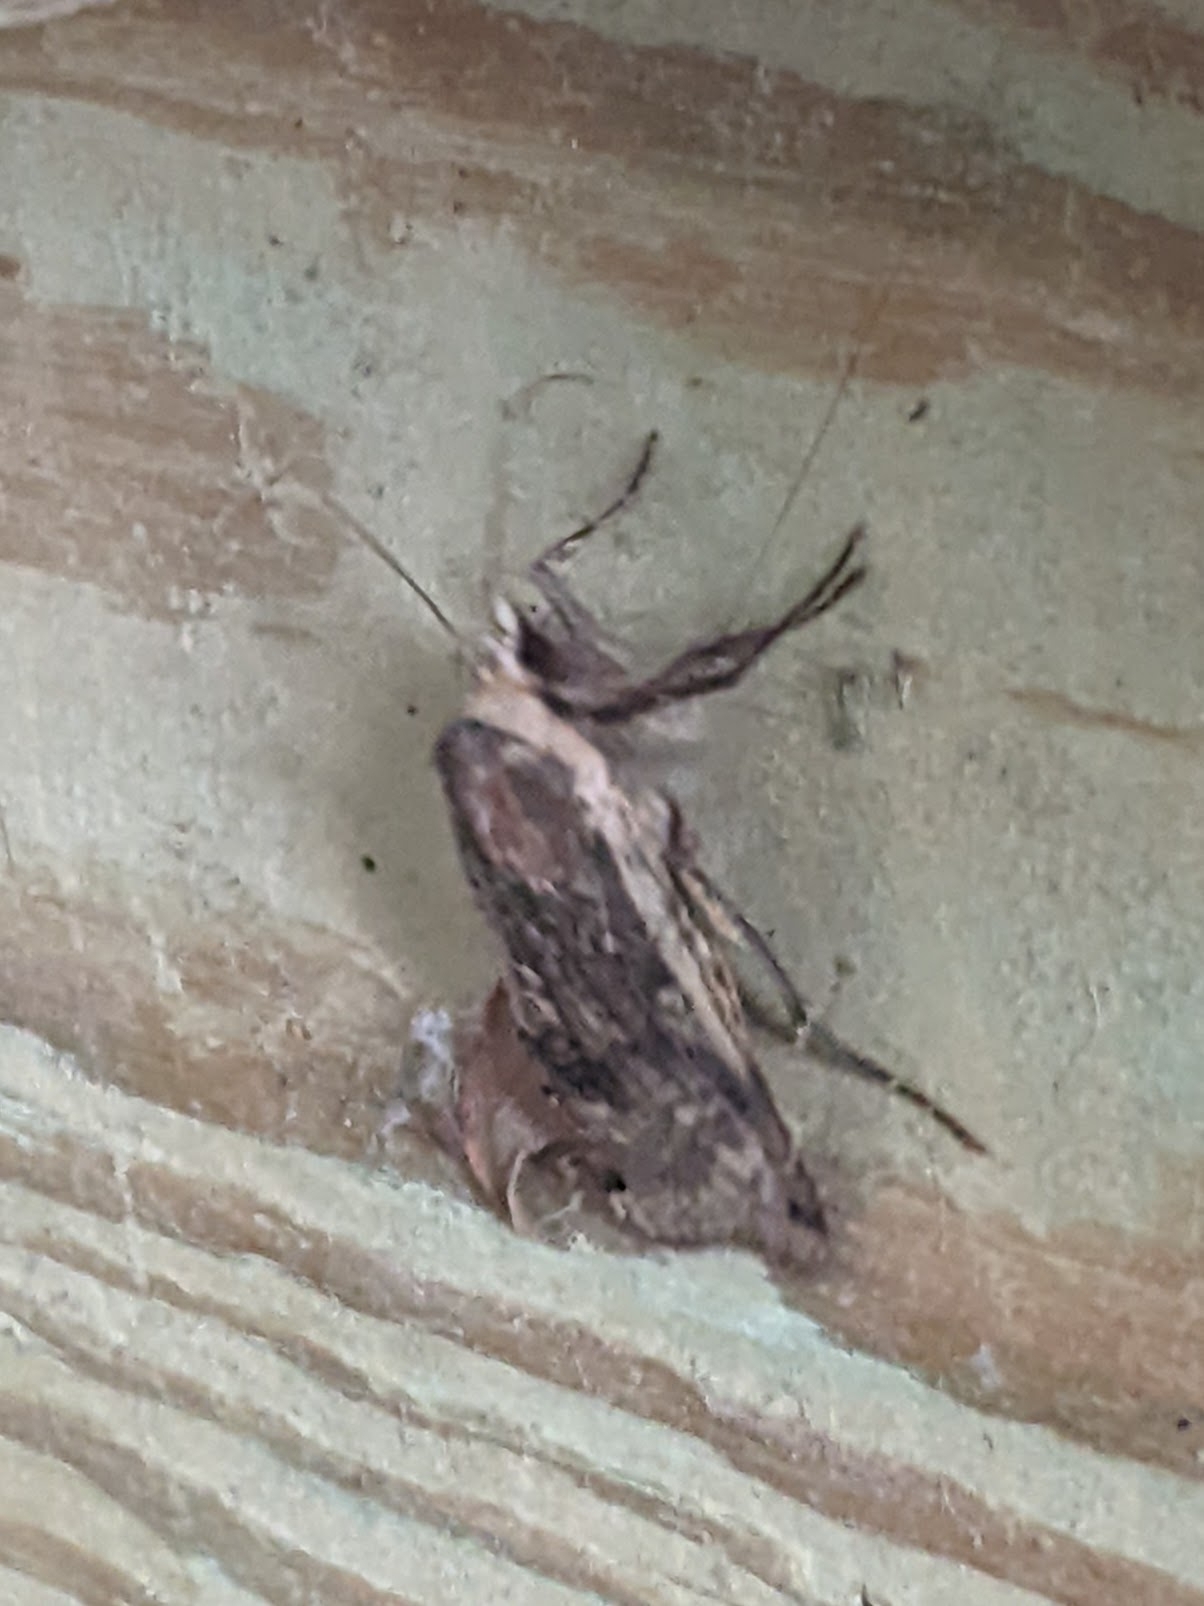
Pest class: cutworms